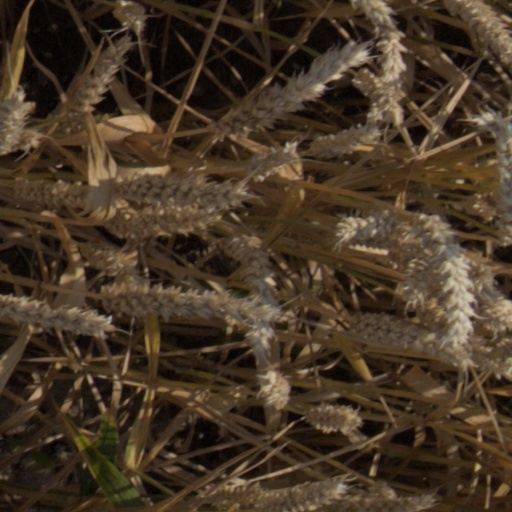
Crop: wheat